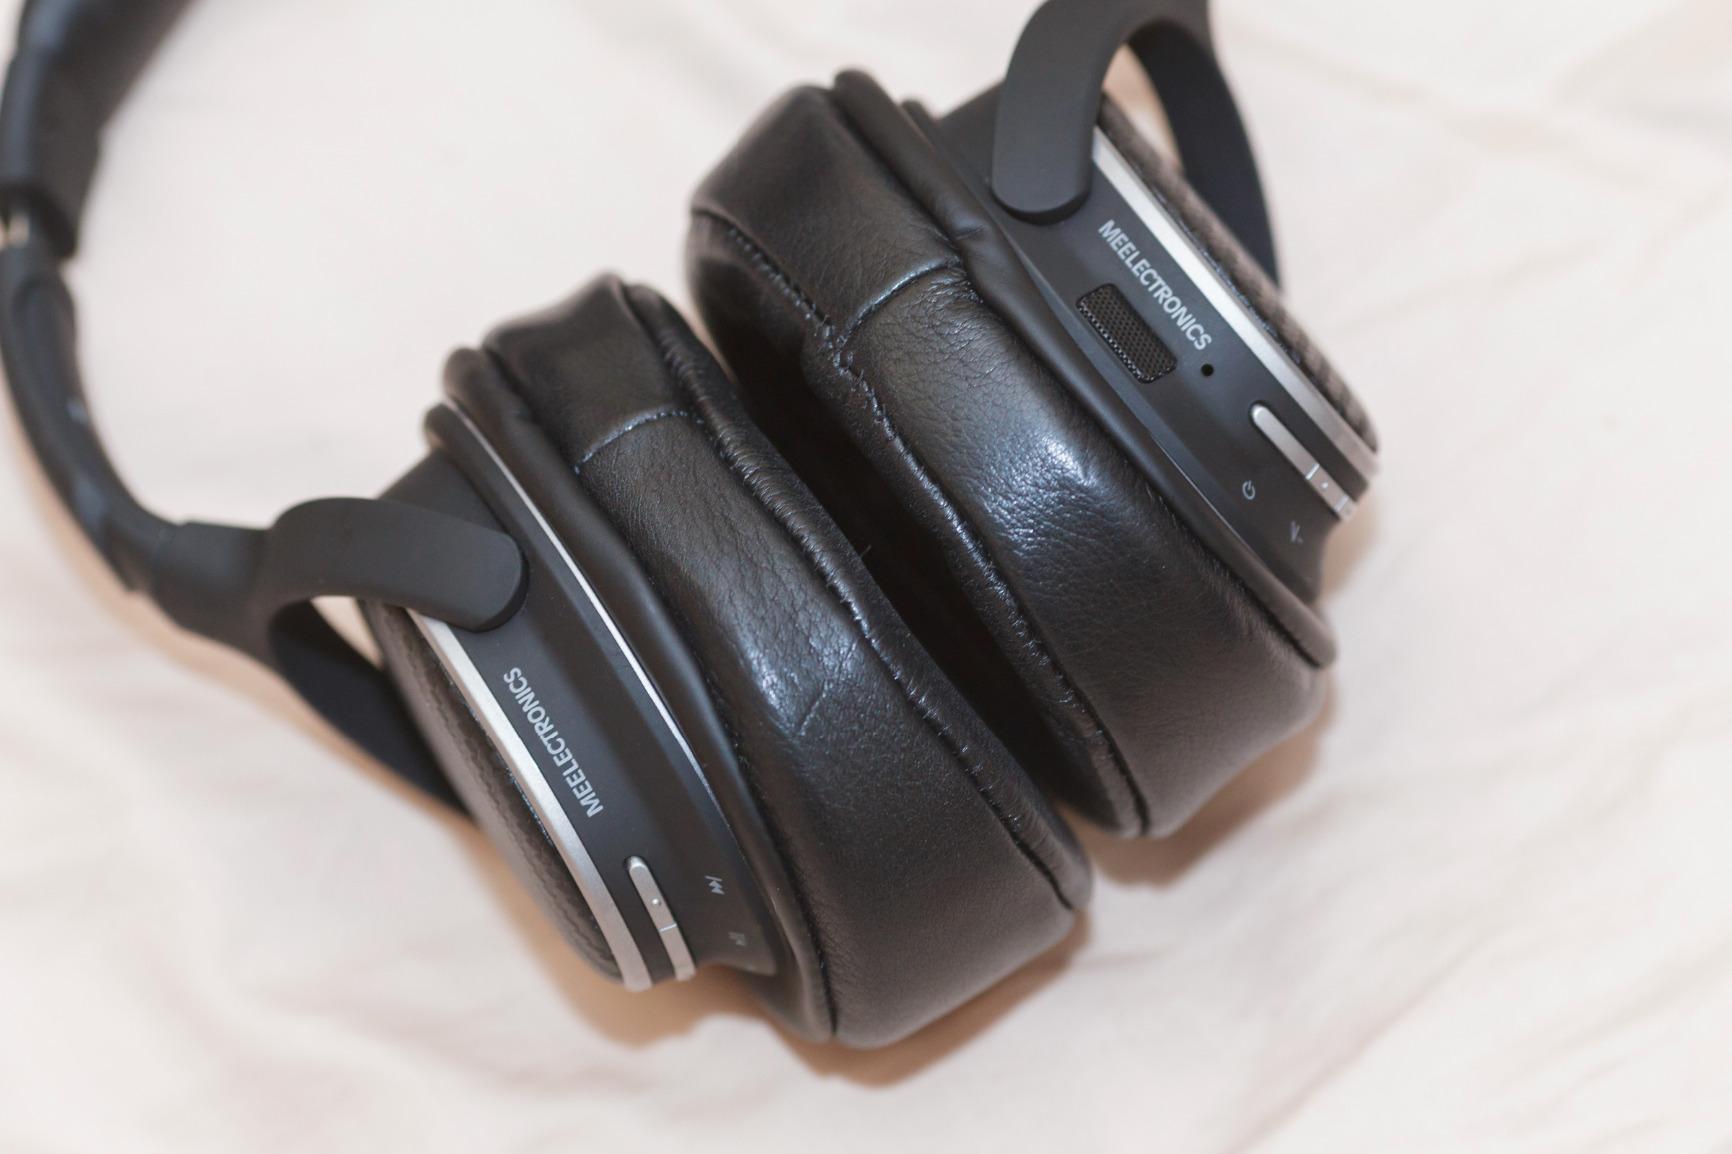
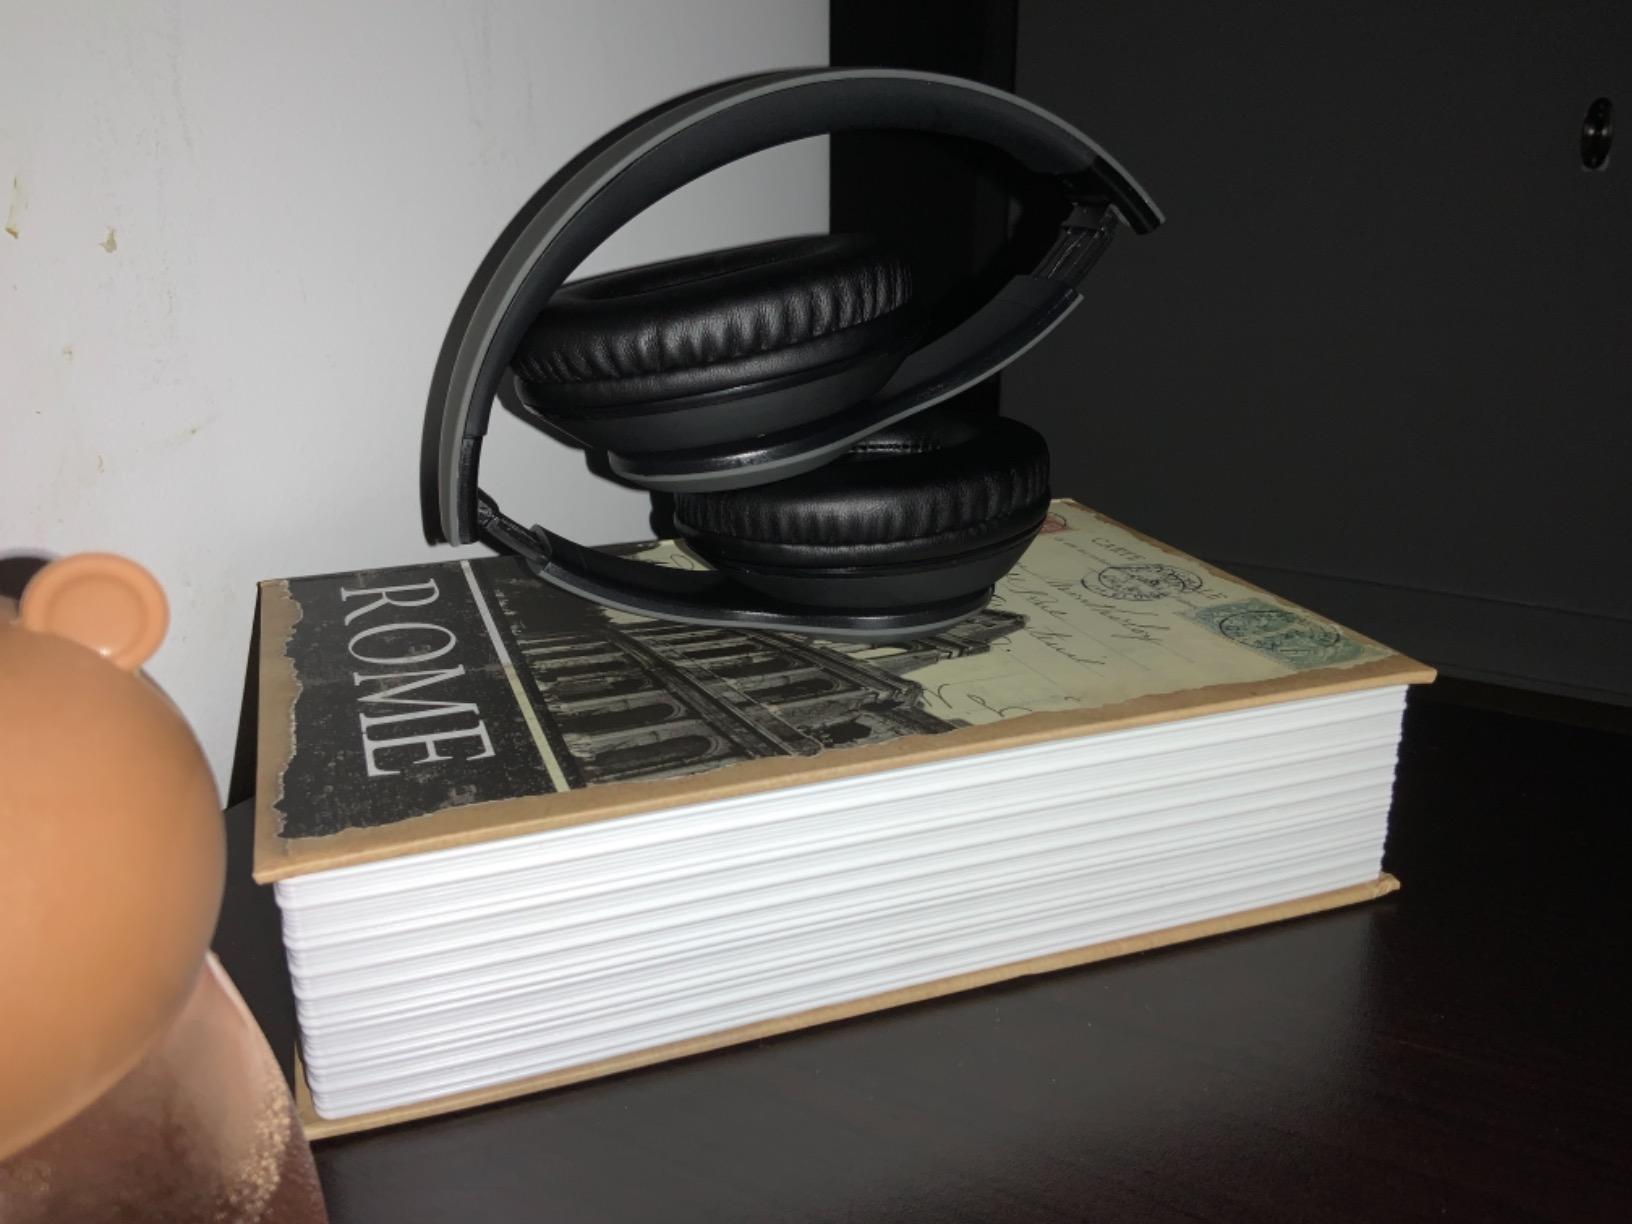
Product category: headphones
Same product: no